Stiftelsen Musikkulturens Främjande

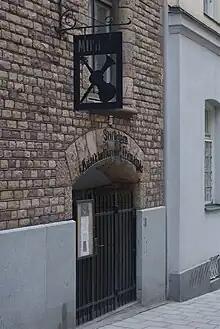
Main entrance from Riddargatan 37

The Foundation for the Furthering of Music Culture or The Nydahl Collection was established in 1920 by Captain Rudolf Nydahl (1882-1973) to manage the collections of musical instruments, manuscripts and other objects related to music that he built up during his lifetime.